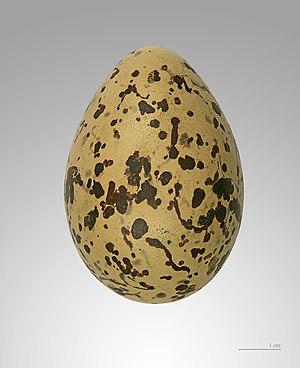
L'Huîtrier pie, ou Pie de mer, est une espèce d'oiseaux de la famille des huîtriers. C'est la seule espèce de cette famille vivant en France.